George Anderson (Australian footballer, born 1885)

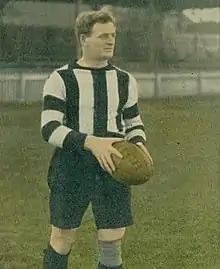
Anderson during his career

George Power "Geordie" Anderson (3 June 1885 – 19 June 1958) was an Australian rules footballer who played with Collingwood in the Victorian Football League (VFL).